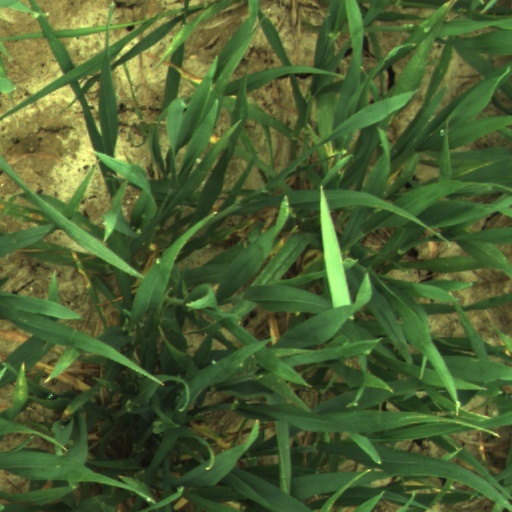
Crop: wheat